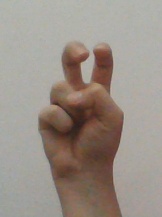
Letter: toot